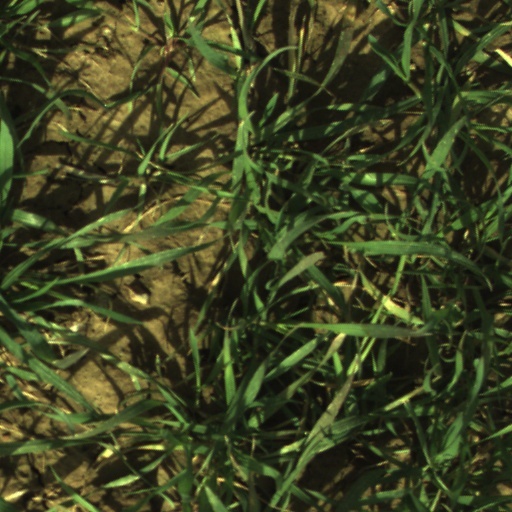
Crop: wheat